Dental anesthesia

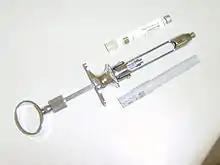

Both regional block and infiltration techniques are considered the first choice injections for anaesthetising the mandibular teeth.